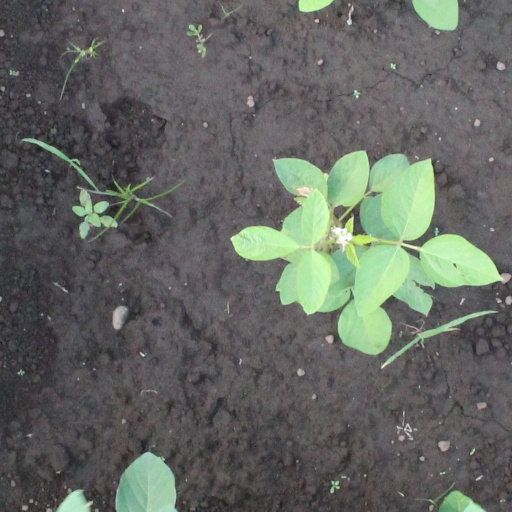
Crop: soybean